Consumer behaviour

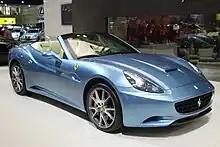
The purchase of an up-market sports car carries both financial risk and social risk, because it is an expensive purchase and it makes a highly visible statement about the driver.

Subcultures are important to marketers for several reasons. Firstly, given that subcultures can represent sizeable market segments which are profitable and influential, there are obvious advantages in developing and selling products and services that meet the needs of subculture members. Secondly, and perhaps less obviously, many new fads and fashions emerge spontaneously from within these tribal groups. Trend-spotters are accordingly interested in studying the lifestyles and activities of tribes in an effort to spot new trends before they go mainstream.